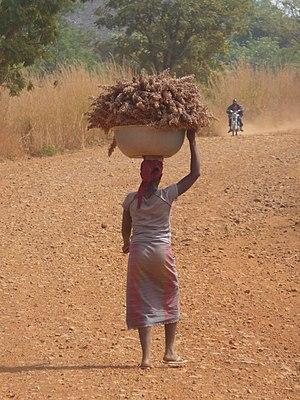
Au Burkina Faso, la condition sociale et les inégalités sont visibles dans les transports
Batié est une commune du Cameroun située dans le département des Hauts-Plateaux et la région de l'Ouest du Cameroun, en pays Bamiléké.
Batié est une commune et le chef-lieu du département de Batié dans la province du Noumbiel de la région Sud-Ouest au Burkina Faso.